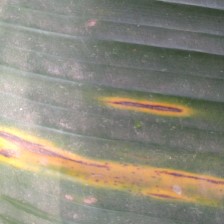
Label: sigatoka